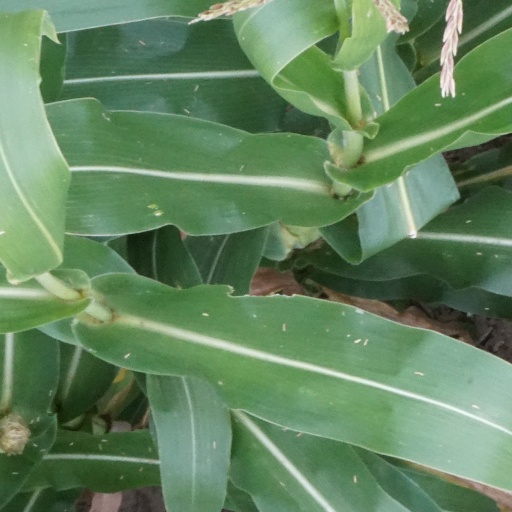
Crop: maize; corn